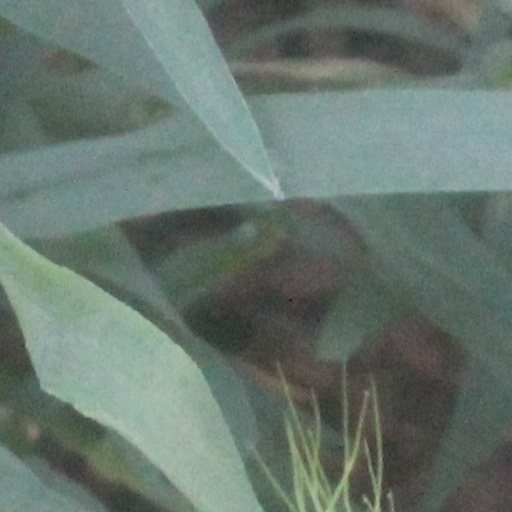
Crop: wheat